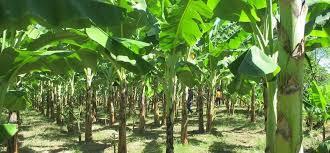
Shamba la ndizi limejaa mimea iliyopangwa kwa safu, kila mmea ukiwa na majani makubwa ya kijani na migombo imara, arthi imefunikwa na nyasi na udongo ikionyesha mazingira ya kilimo cha ndizi katika hali ya kijani kibichi